Wragge & Co

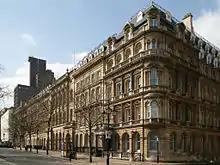
Wragge & Co's headquarters were located in Colmore Row, Birmingham

In recent years, to help its strategy of increasing revenue through international work, the firm experienced global expansion, with offices opening in London, Brussels, Guangzhou and Munich. As a result of a deal with the company's Saudi financier, Mohamed Al Mehairi, a new venture in Abu Dhabi was launched in December 2010, with a second office opening in Dubai the following year. Wragge & Co also joined forces with a 10-partner team to open a third affiliated office in Paris.